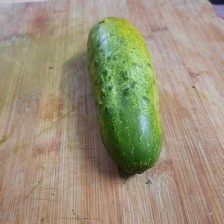
Label: cucumber